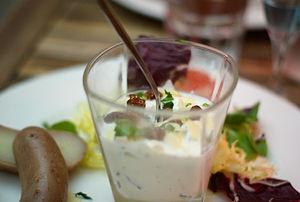
Servi en entrée dans le menu Lyonnais du restaurant ""A la Traboule"" (3 Place du Gouvernement, 69005 Lyon) dans le Vieux Lyon."
La cervelle de canut, également appelée claqueret ou tomme daubée, est une spécialité fromagère typique de la cuisine lyonnaise. Elle est dérivée d'une autre spécialité appelée sarasson.
Les canuts, prononcé [kany], étaient les ouvriers tisserands de la soie sur les machines à tisser. Les canuts se nomment eux-mêmes ouvriers de la fabrique. Au sein de la fabrique, ces hommes ou ces femmes sont parmi les plus considérés des ouvriers, ils sont les plus nombreux et gagnent les meilleurs salaires. Ils se trouvaient principalement dans le quartier de la Croix-Rousse à Lyon au XIXᵉ siècle.